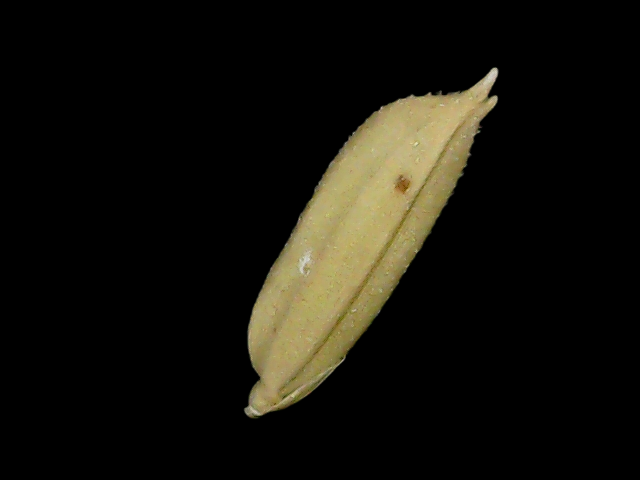
Rice variety: Bd85